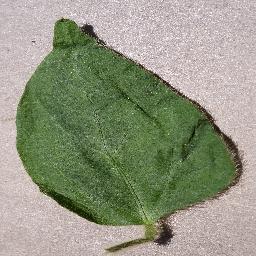
Label: Soybean___healthy